Kingston Paradise

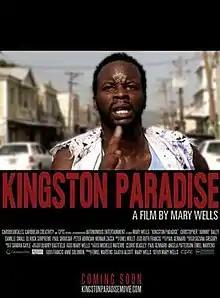
Film poster

Kingston Paradise is a 2013 Jamaican feature-length film written and directed by Mary Wells, featuring Jamaican entertainer Christopher 'Johnny' Daley in a leading role.